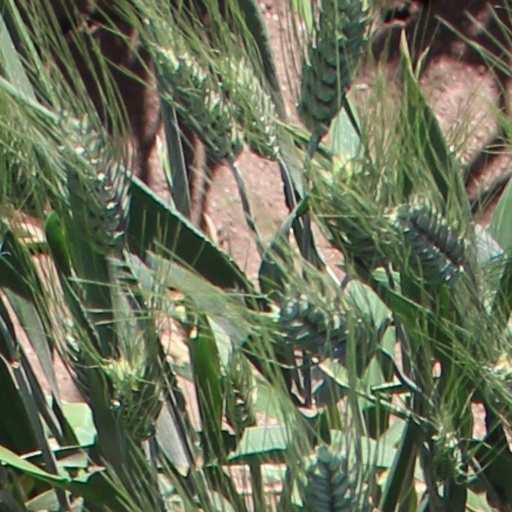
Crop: wheat